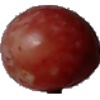
Label: Grape Pink 1